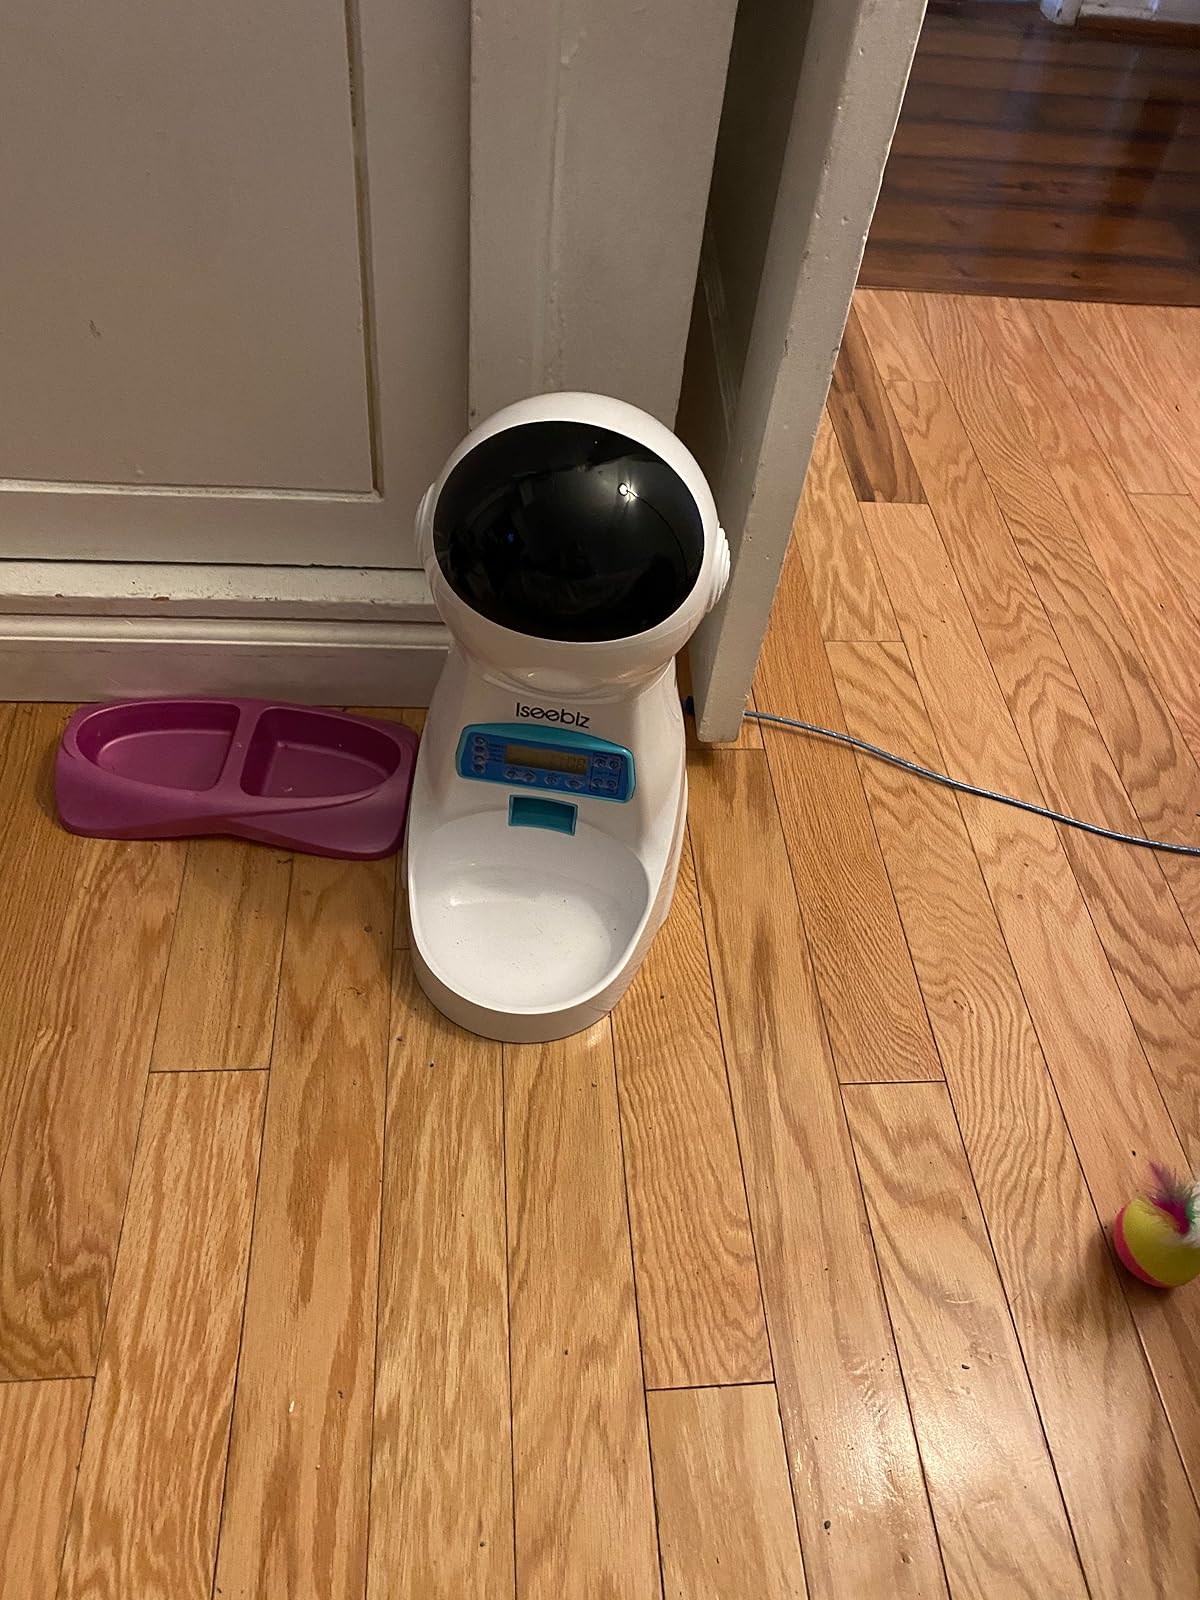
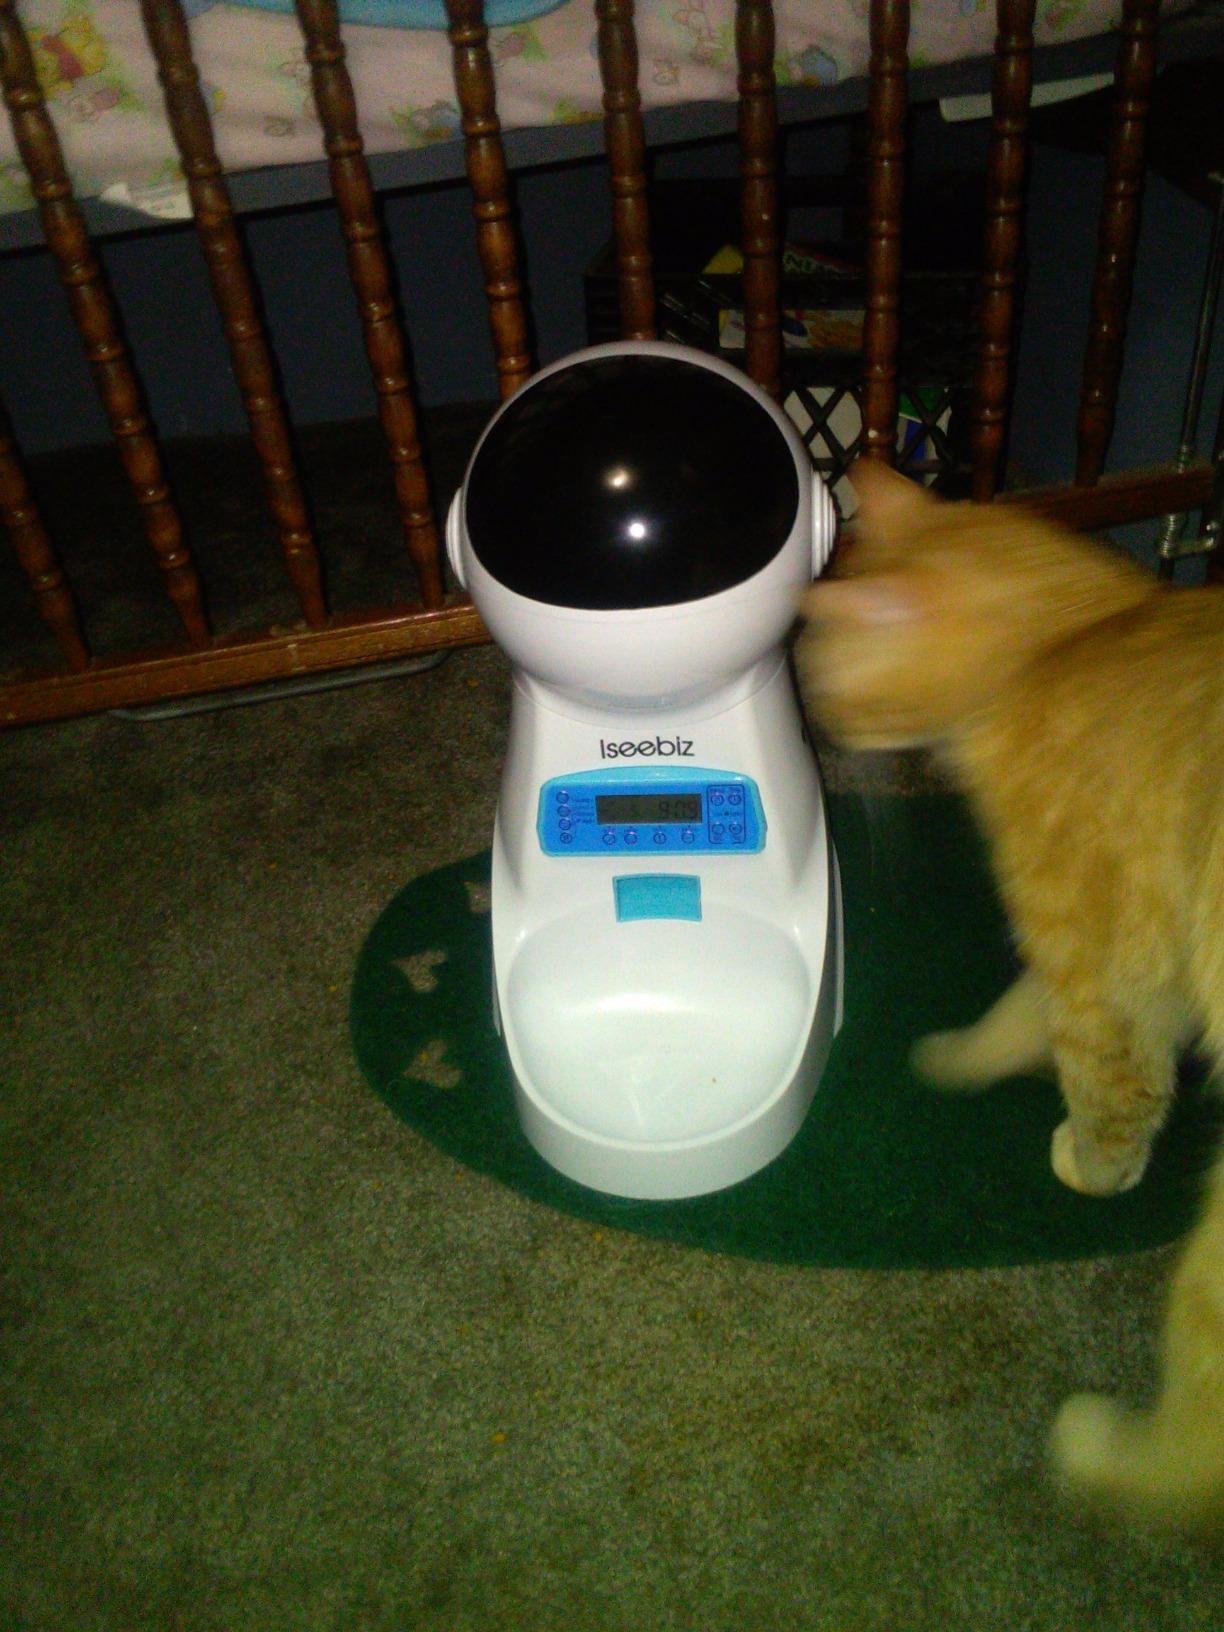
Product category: items_feeder
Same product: yes